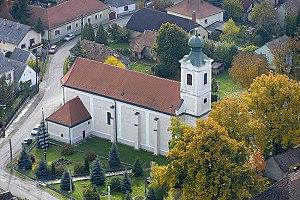
La chartreuse du Val-Saint-Michel de Lövöld ou Leweld est un ancien monastère chartreux à Lövöld, aujourd'hui Városlőd, dans une vallée, appelée la Vallée du Paradis. C'était la plus importante chartreuse en Hongrie.